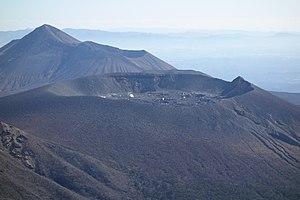
Le mont Shinmoe, est un volcan du Japon situé dans le Sud du pays, sur l'île de Kyūshū, au nord de la baie de Kagoshima. Ce stratovolcan couronné par un cratère fait partie des monts Kirishima, un ensemble de volcans, et culmine à 1 421 mètres d'altitude. Connaissant des éruptions explosives généralement de faible intensité, celle débutée en janvier 2011 est cependant caractérisée par de fortes explosions qui produisent d'importants panaches volcaniques, des pluies de cendres et des nuées ardentes, forçant les autorités à établir des zones d'interdiction d'accès, des interruptions dans le trafic ferroviaire et aérien et à procéder à l'évacuation des populations les plus exposées.